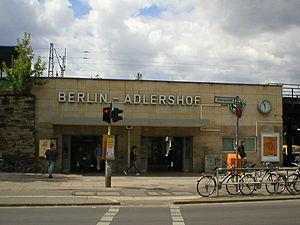
l'entrée de la station des trains de Adlershof, AllemagnePortuguês: a entrada da estação Adlershof dos comboios urbanos de Berlim, Alemanha